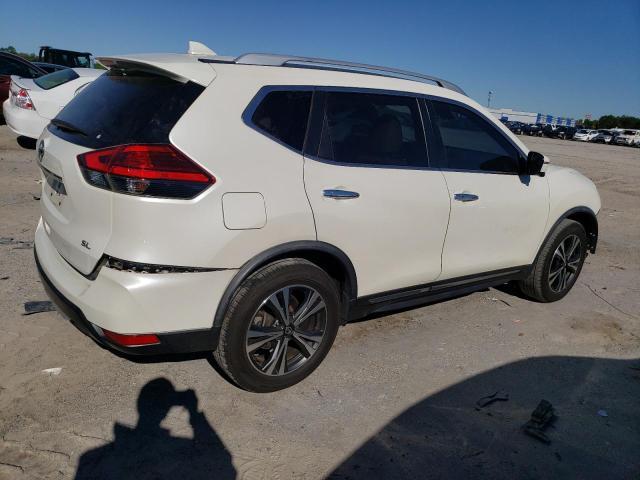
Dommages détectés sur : pare-choc arrière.
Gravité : mineur